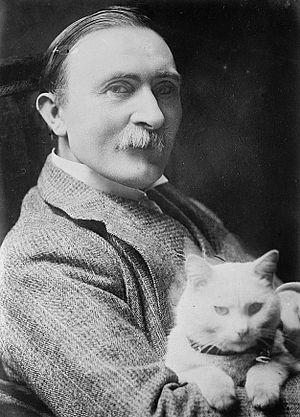
Philip Burne-Jones, 2ᵉ baronnet est le premier enfant de l'artiste britannique préraphaéliste Sir Edward Burne-Jones. Il devint un peintre reconnu, produisant plus de 60 peintures, dont des portraits, des paysages et des fantaisies poétiques.